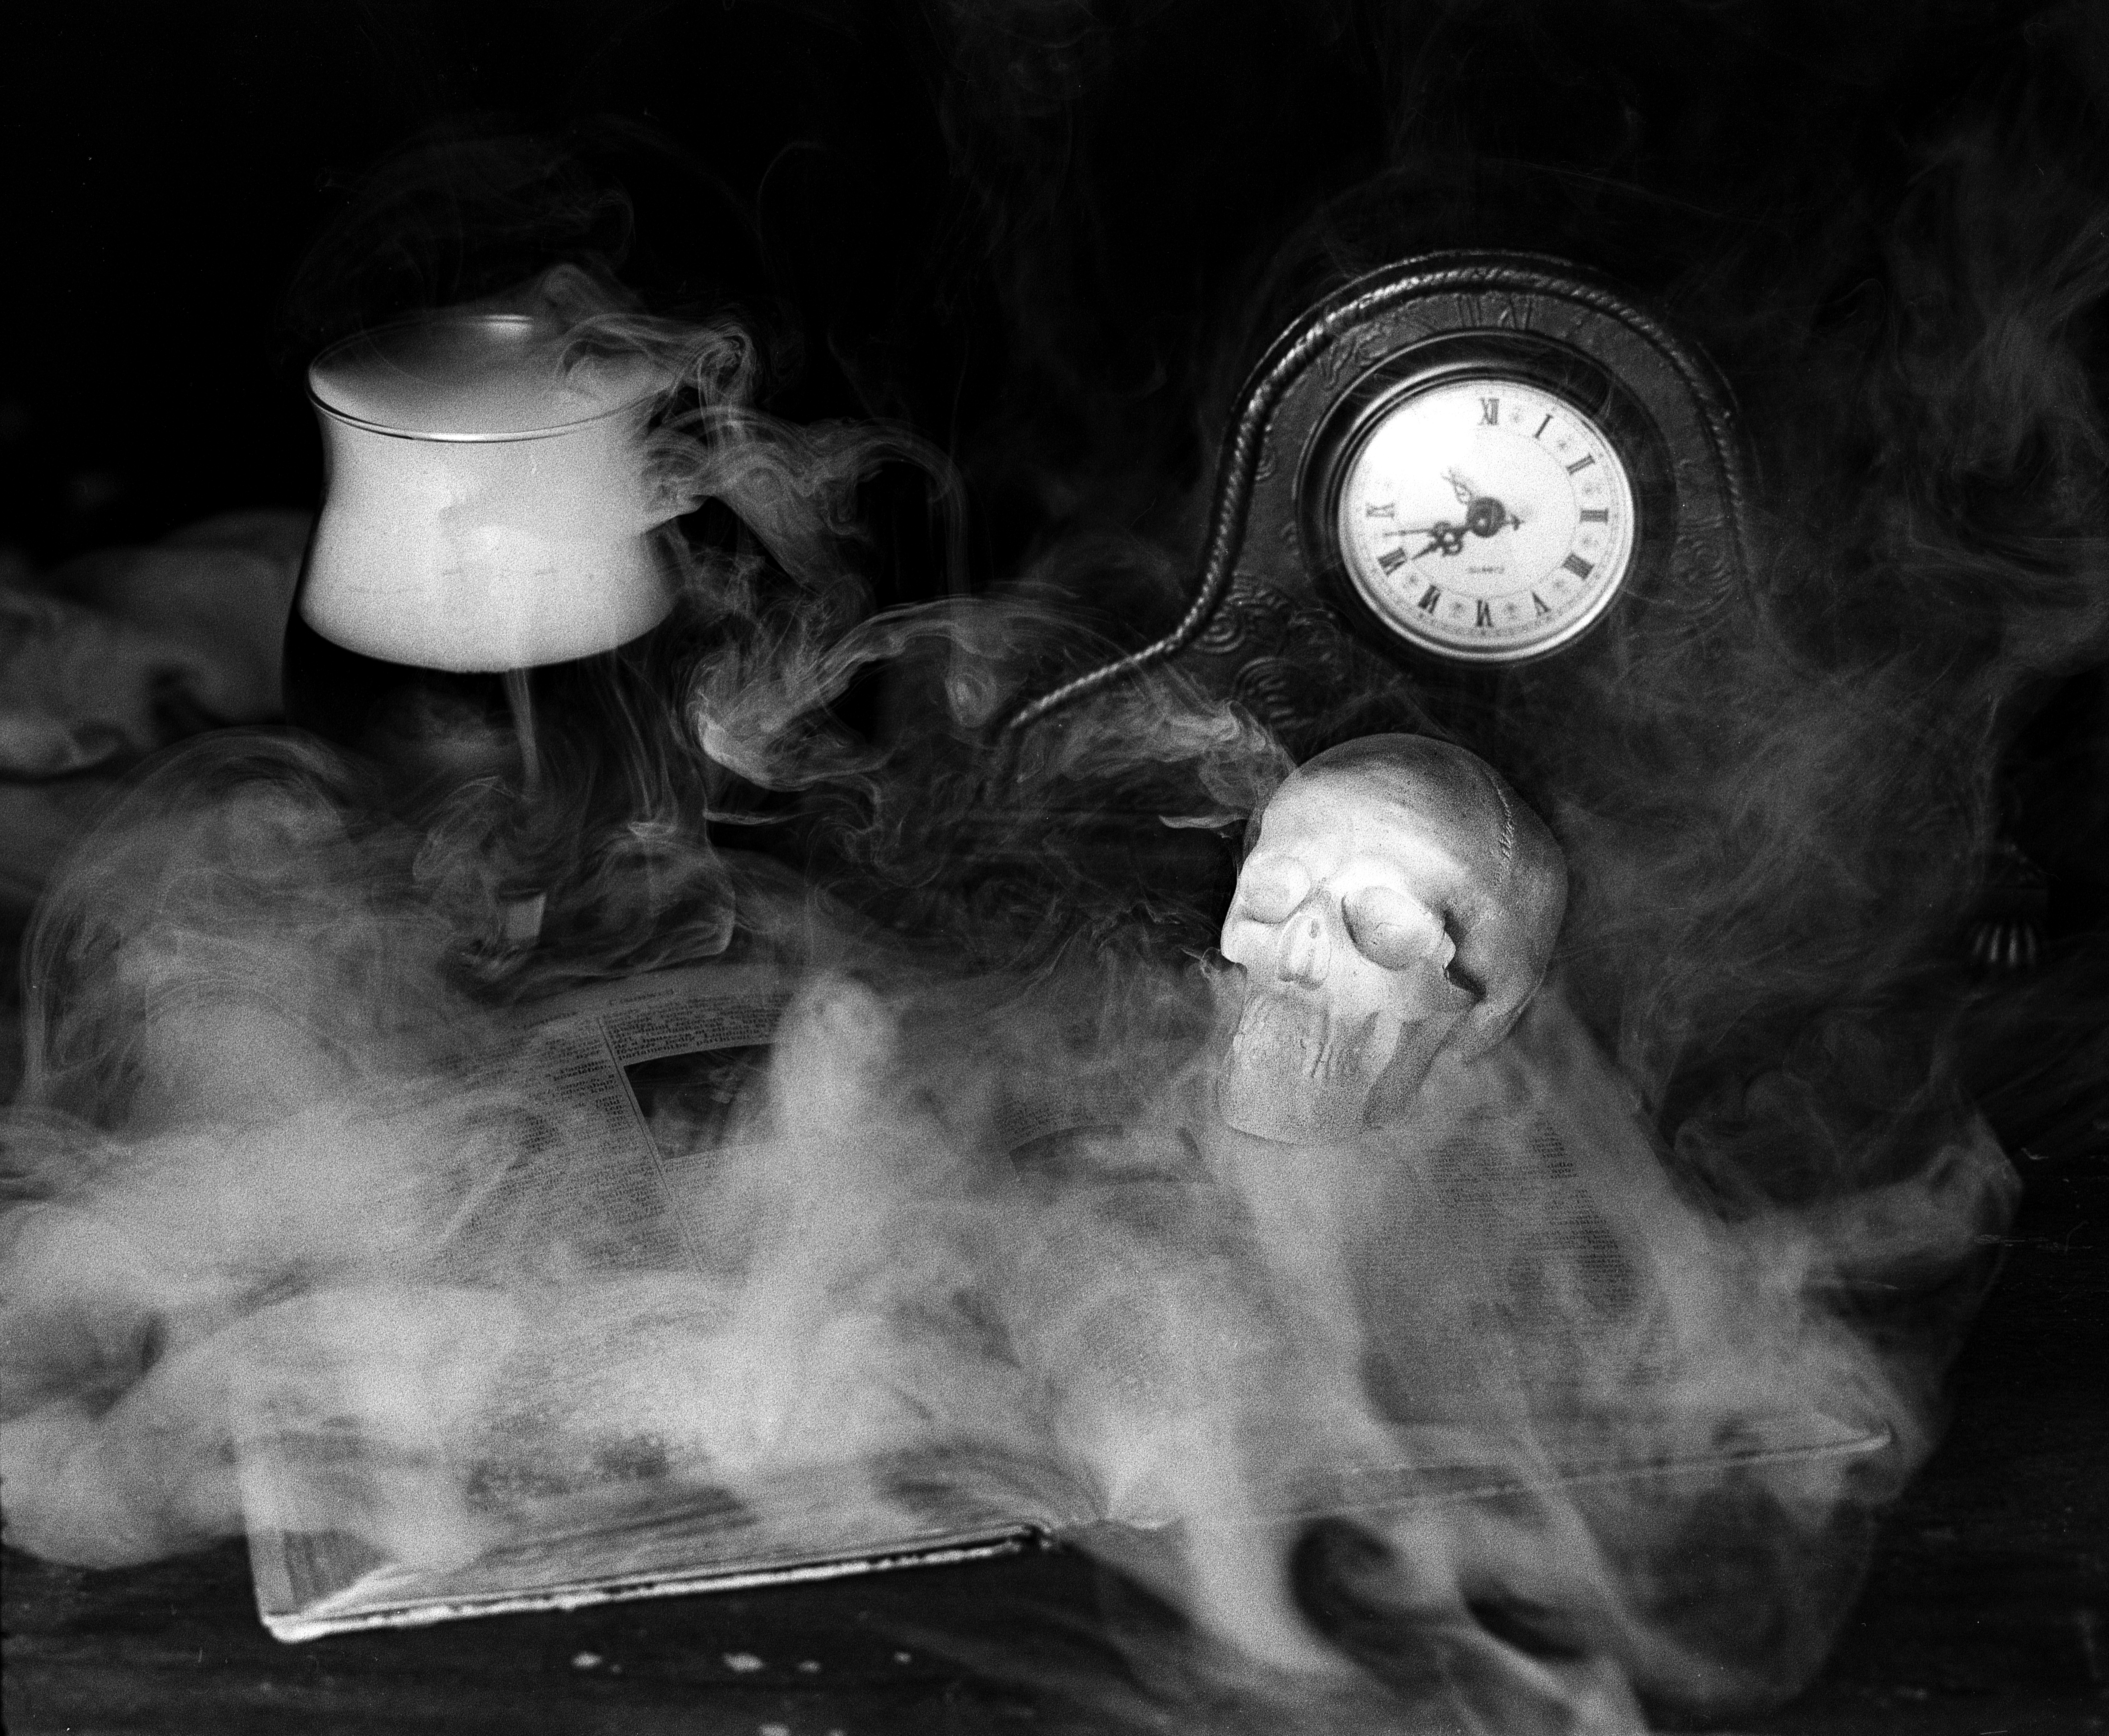
book, black and white, mist, white, photography, clock, spooky, smoke, dark, halloween, drink, darkness, black, monochrome, blood, fiction, seasonal, cemetary, creepy, surreal, image, skulls, haunted, vape, evil, knowledge, human skulls, still life photography, monochrome photography, film noir